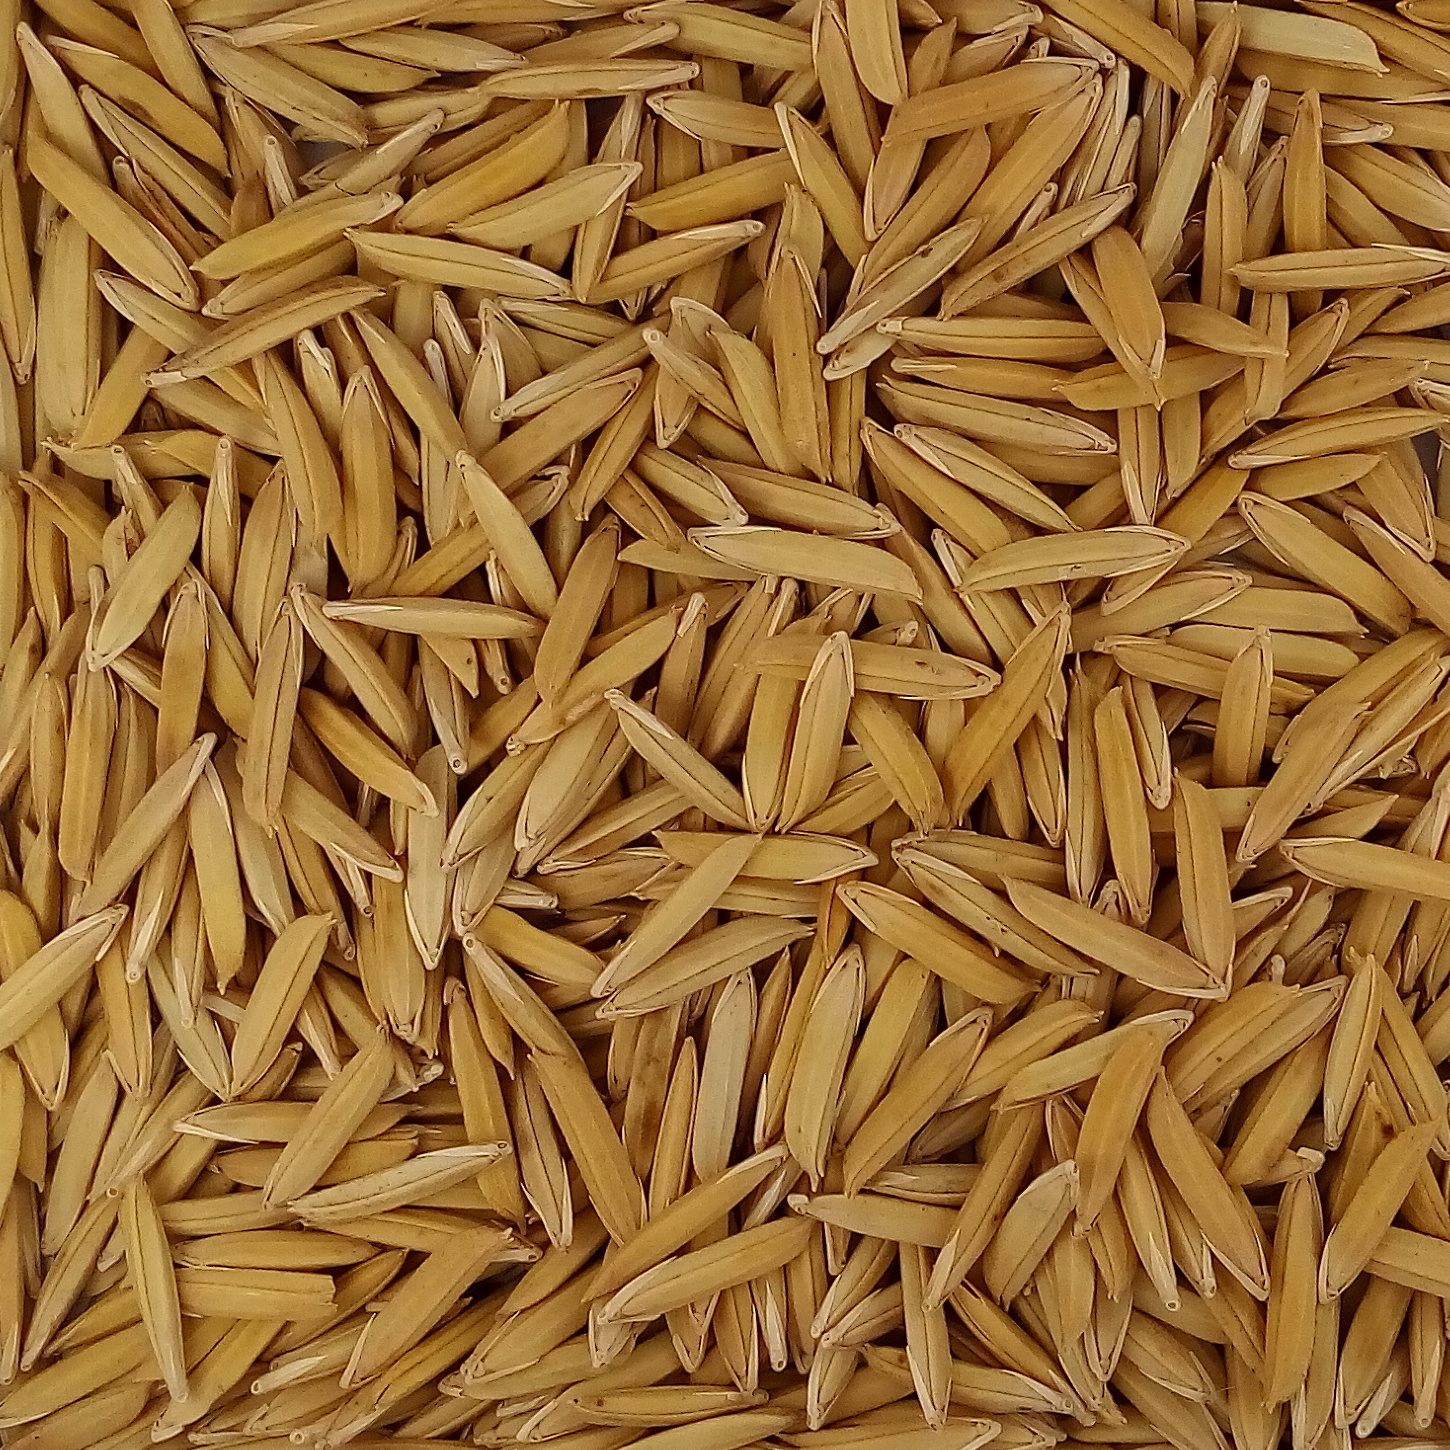
Rice seed variety: 1718